Richard Price

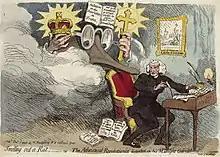
"Smelling out a Rat", a caricature of Price with Edmund Burke's vision looking over his shoulder, by James Gillray, 1790

Both Price and Priestley, who were millennialists, saw the French Revolution of 1789 as fulfilment of prophecy. On the 101st anniversary of the Glorious Revolution, 4 November 1789, Price preached a sermon entitled "A Discourse on the Love of Our Country", and ignited the pamphlet war known as the Revolution Controversy, on the political issues raised by the French Revolution. Price drew a bold parallel between the Glorious Revolution of 1688 (the one celebrated by the London Revolution Society dinner) and the French Revolution of 1789, arguing that the former had spread enlightened ideas and paved the way for the second one. Price exhorted the public to divest themselves of national prejudices and embrace "universal benevolence", a concept of cosmopolitanism that entailed support for the French Revolution and the progress of "enlightened" ideas. It has been called "one of the great political debates in British history". At the dinner of the London Revolution Society that followed, Price also suggested that the Society should send an address to the National Assembly in Paris. This was the start of a correspondence with many Jacobin clubs in Paris and elsewhere in France. Though the London Revolution Society and the Jacobin clubs agreed on basic tenets, their correspondence displayed a sense of growing misunderstanding as the French Jacobins grew more radical and their British correspondents, including Price, were not prepared to condone political violence. The Society's Committee of Correspondence, which included Michael Dodson, took up the contact that was made with French Jacobins, though Price himself withdrew. At the same time, the Revolution Society joined with the Society for Constitutional Information in December 1789, at Price's insistence, in condemning the Test Act and Corporation Act as defacing the British polity, with their restrictions on Dissenters.